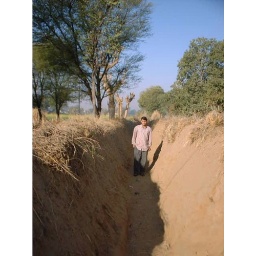
Farms in this part of Rajasthan are separated by walls of sandy soil with passages running through